Chinese Buddhism

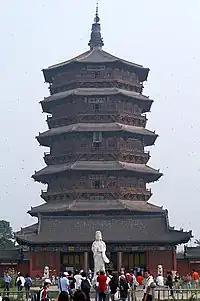
Pagoda of Fogong Temple at Ying County, Shanxi province, constructed during 1056-1195 Liao dynasty.

During the Tang dynasty, the monk Xuanzang (602–664) journeyed to India and back and wrote extensive and detailed reports of his findings, which have subsequently become important for the study of India during this period. Xuanzang also brought back many Buddhist texts and led a translation team responsible for many influential Chinese translations of classic Buddhist works. His efforts led to the establishment of the idealistic Yogachara (Consciousness-only) tradition in East Asia.